Apamea amputatrix

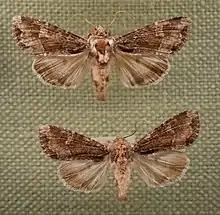
"Apamea amputatrix"

This wingspan is about 40 mm. The moth flies from April to October depending on the location.